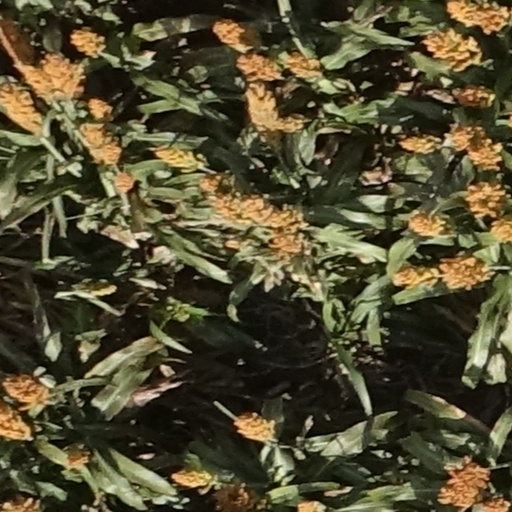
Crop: sorghum